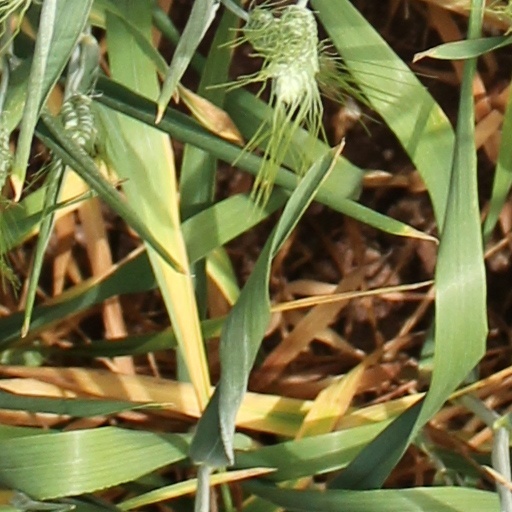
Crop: wheat